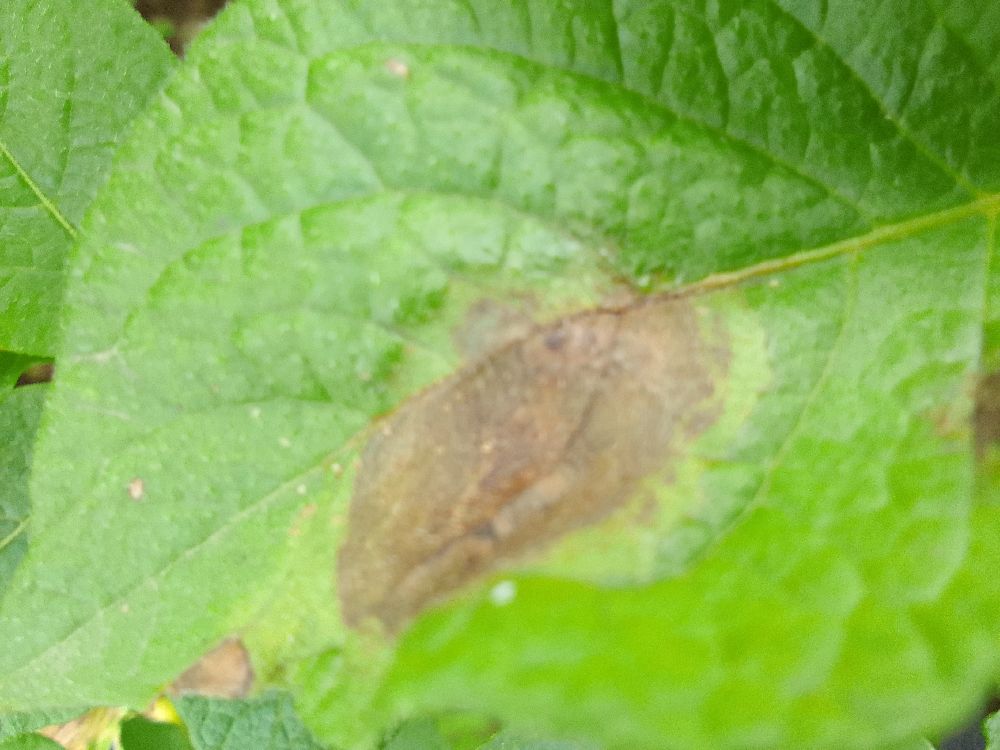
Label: Late blight